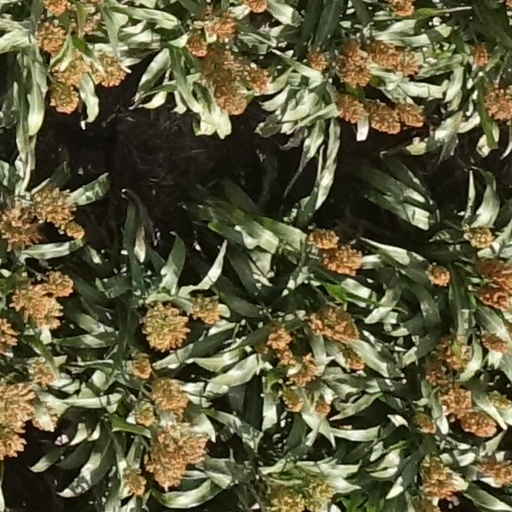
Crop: sorghum